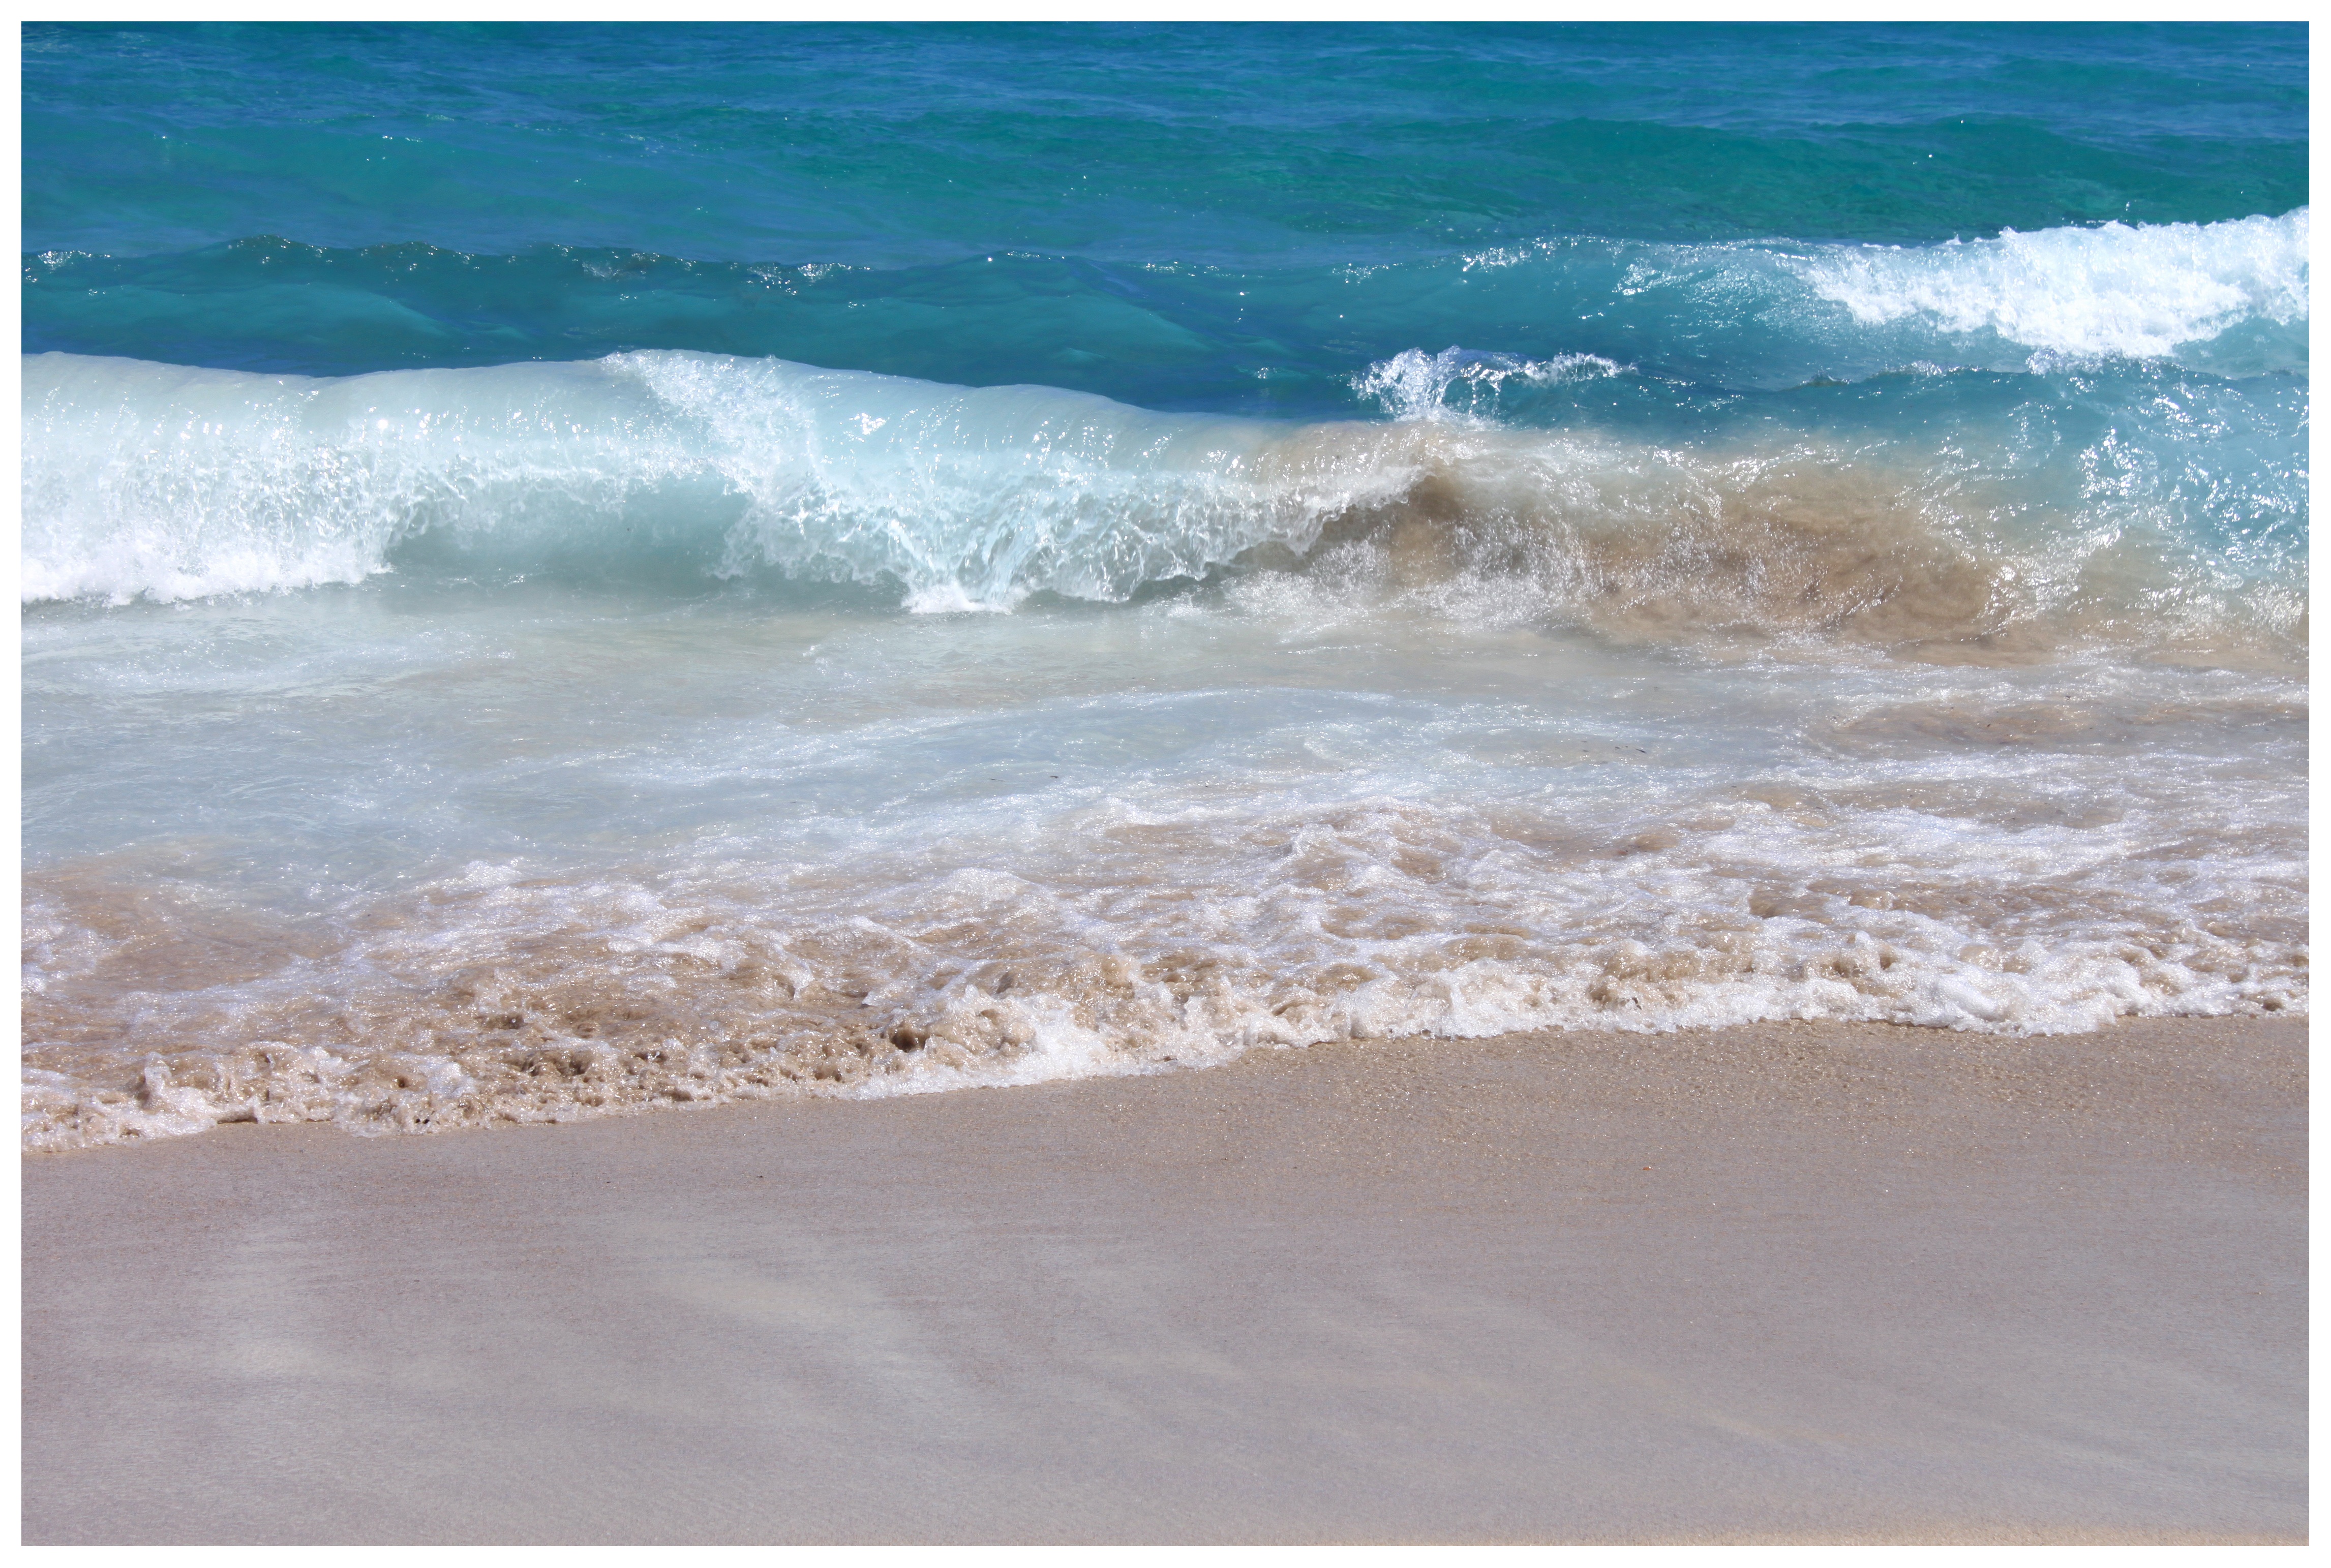
beach, sea, coast, water, sand, ocean, shore, wave, wind, foam, blue, movement, material, body of water, head, wind wave